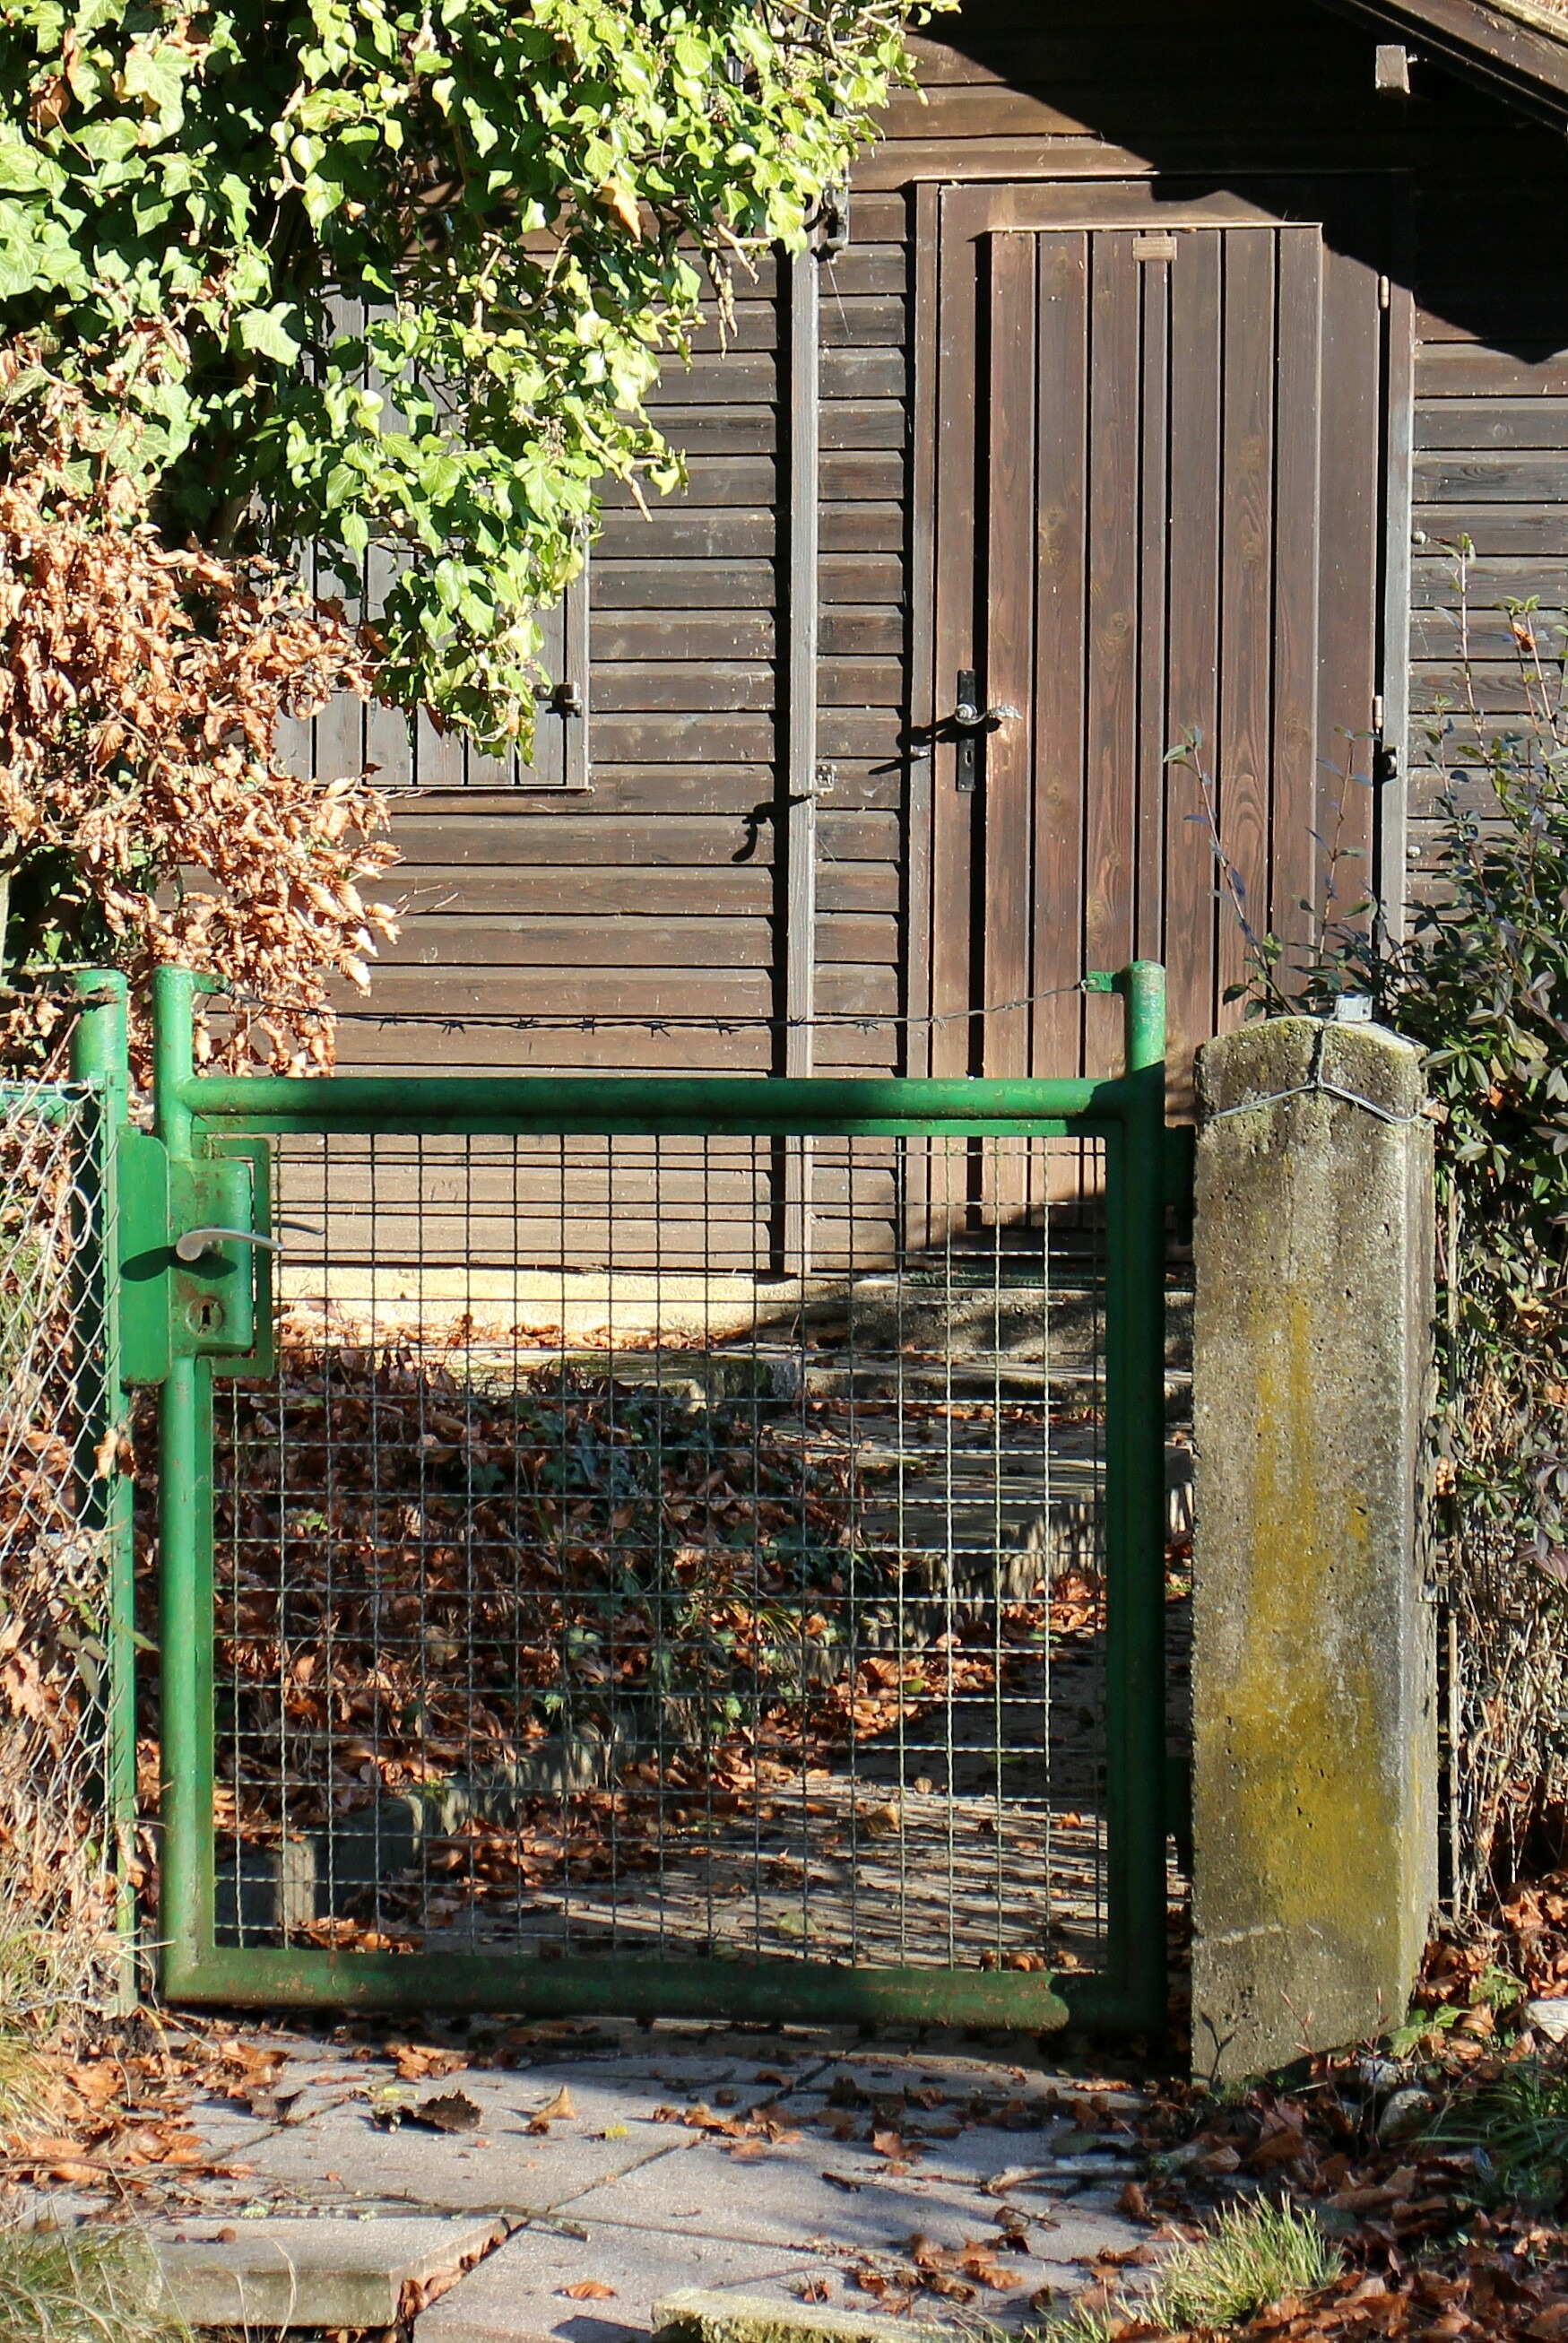
fence, wood, house, home, wall, shed, hut, green, backyard, gate, door, doors, yard, entrance door, garden shed, garden door, urban area, outdoor structure, entrance doors, cottage door